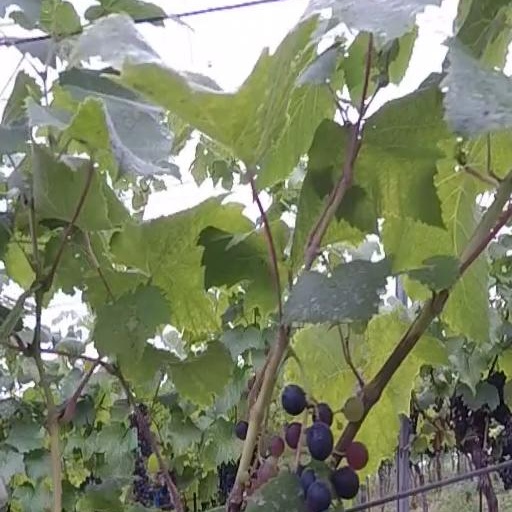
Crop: grape